Freeman Store and Museum (Vienna, Virginia)

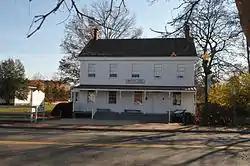

The Freeman House Store, formerly the Lydecker Store, is a historic general store located in the Town of Vienna in Fairfax County, Virginia. The house lies in Northern Virginia near the District of Columbia. Built in 1859 for Abram Lydecker, both Confederate and Union Army troops occupied the house during the American Civil War. The house has been restored in accordance with historical records. Civil War paraphernalia are sold in a restored general store on the first floor of the house. A museum on the second floor of the house displays Civil War artifacts.